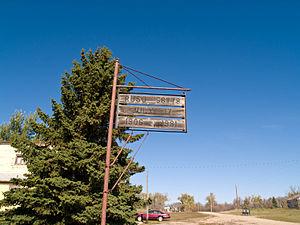
La ville de Ruso est située dans le comté de McLean, dans l’État du Dakota du Nord, aux États-Unis. Lors du recensement de 2010, sa population s’élevait à 4 habitants.